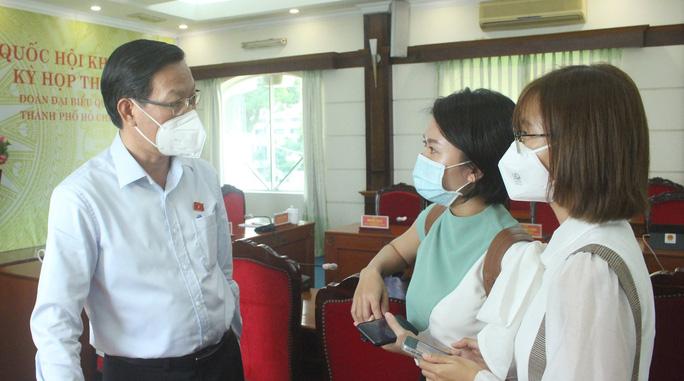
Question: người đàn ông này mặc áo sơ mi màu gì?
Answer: người đàn ông này mặc áo sơ mi màu trắng